REN21

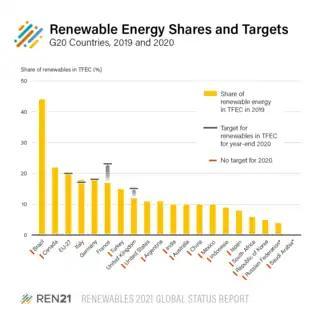
Out of all of the G20, only 5 had set targets for the share of renewable energy, and out of those only 3 were on track to reach those targets (EU-27, Italy, Germany)

These reports assess renewable energy progress in specific regions, such as Africa, Asia, and the Middle East, encouraging and supporting regional data collection and informed decision-making. Regional status reports have been produced since 2009 and include: China (2009), India (2010), the Middle East and Northern Africa (MENA, 2009), the Economic Community of West African States (ECOWAS, 2014), the Southern African Development Community (SADC, 2015, 2018), the United Nations Economic Commission for Europe (UNECE, 2015, 2017), and the East African Community (EAC, 2016).[3]